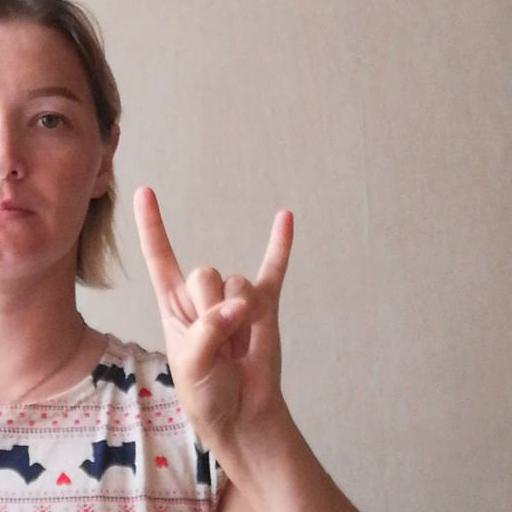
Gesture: rock